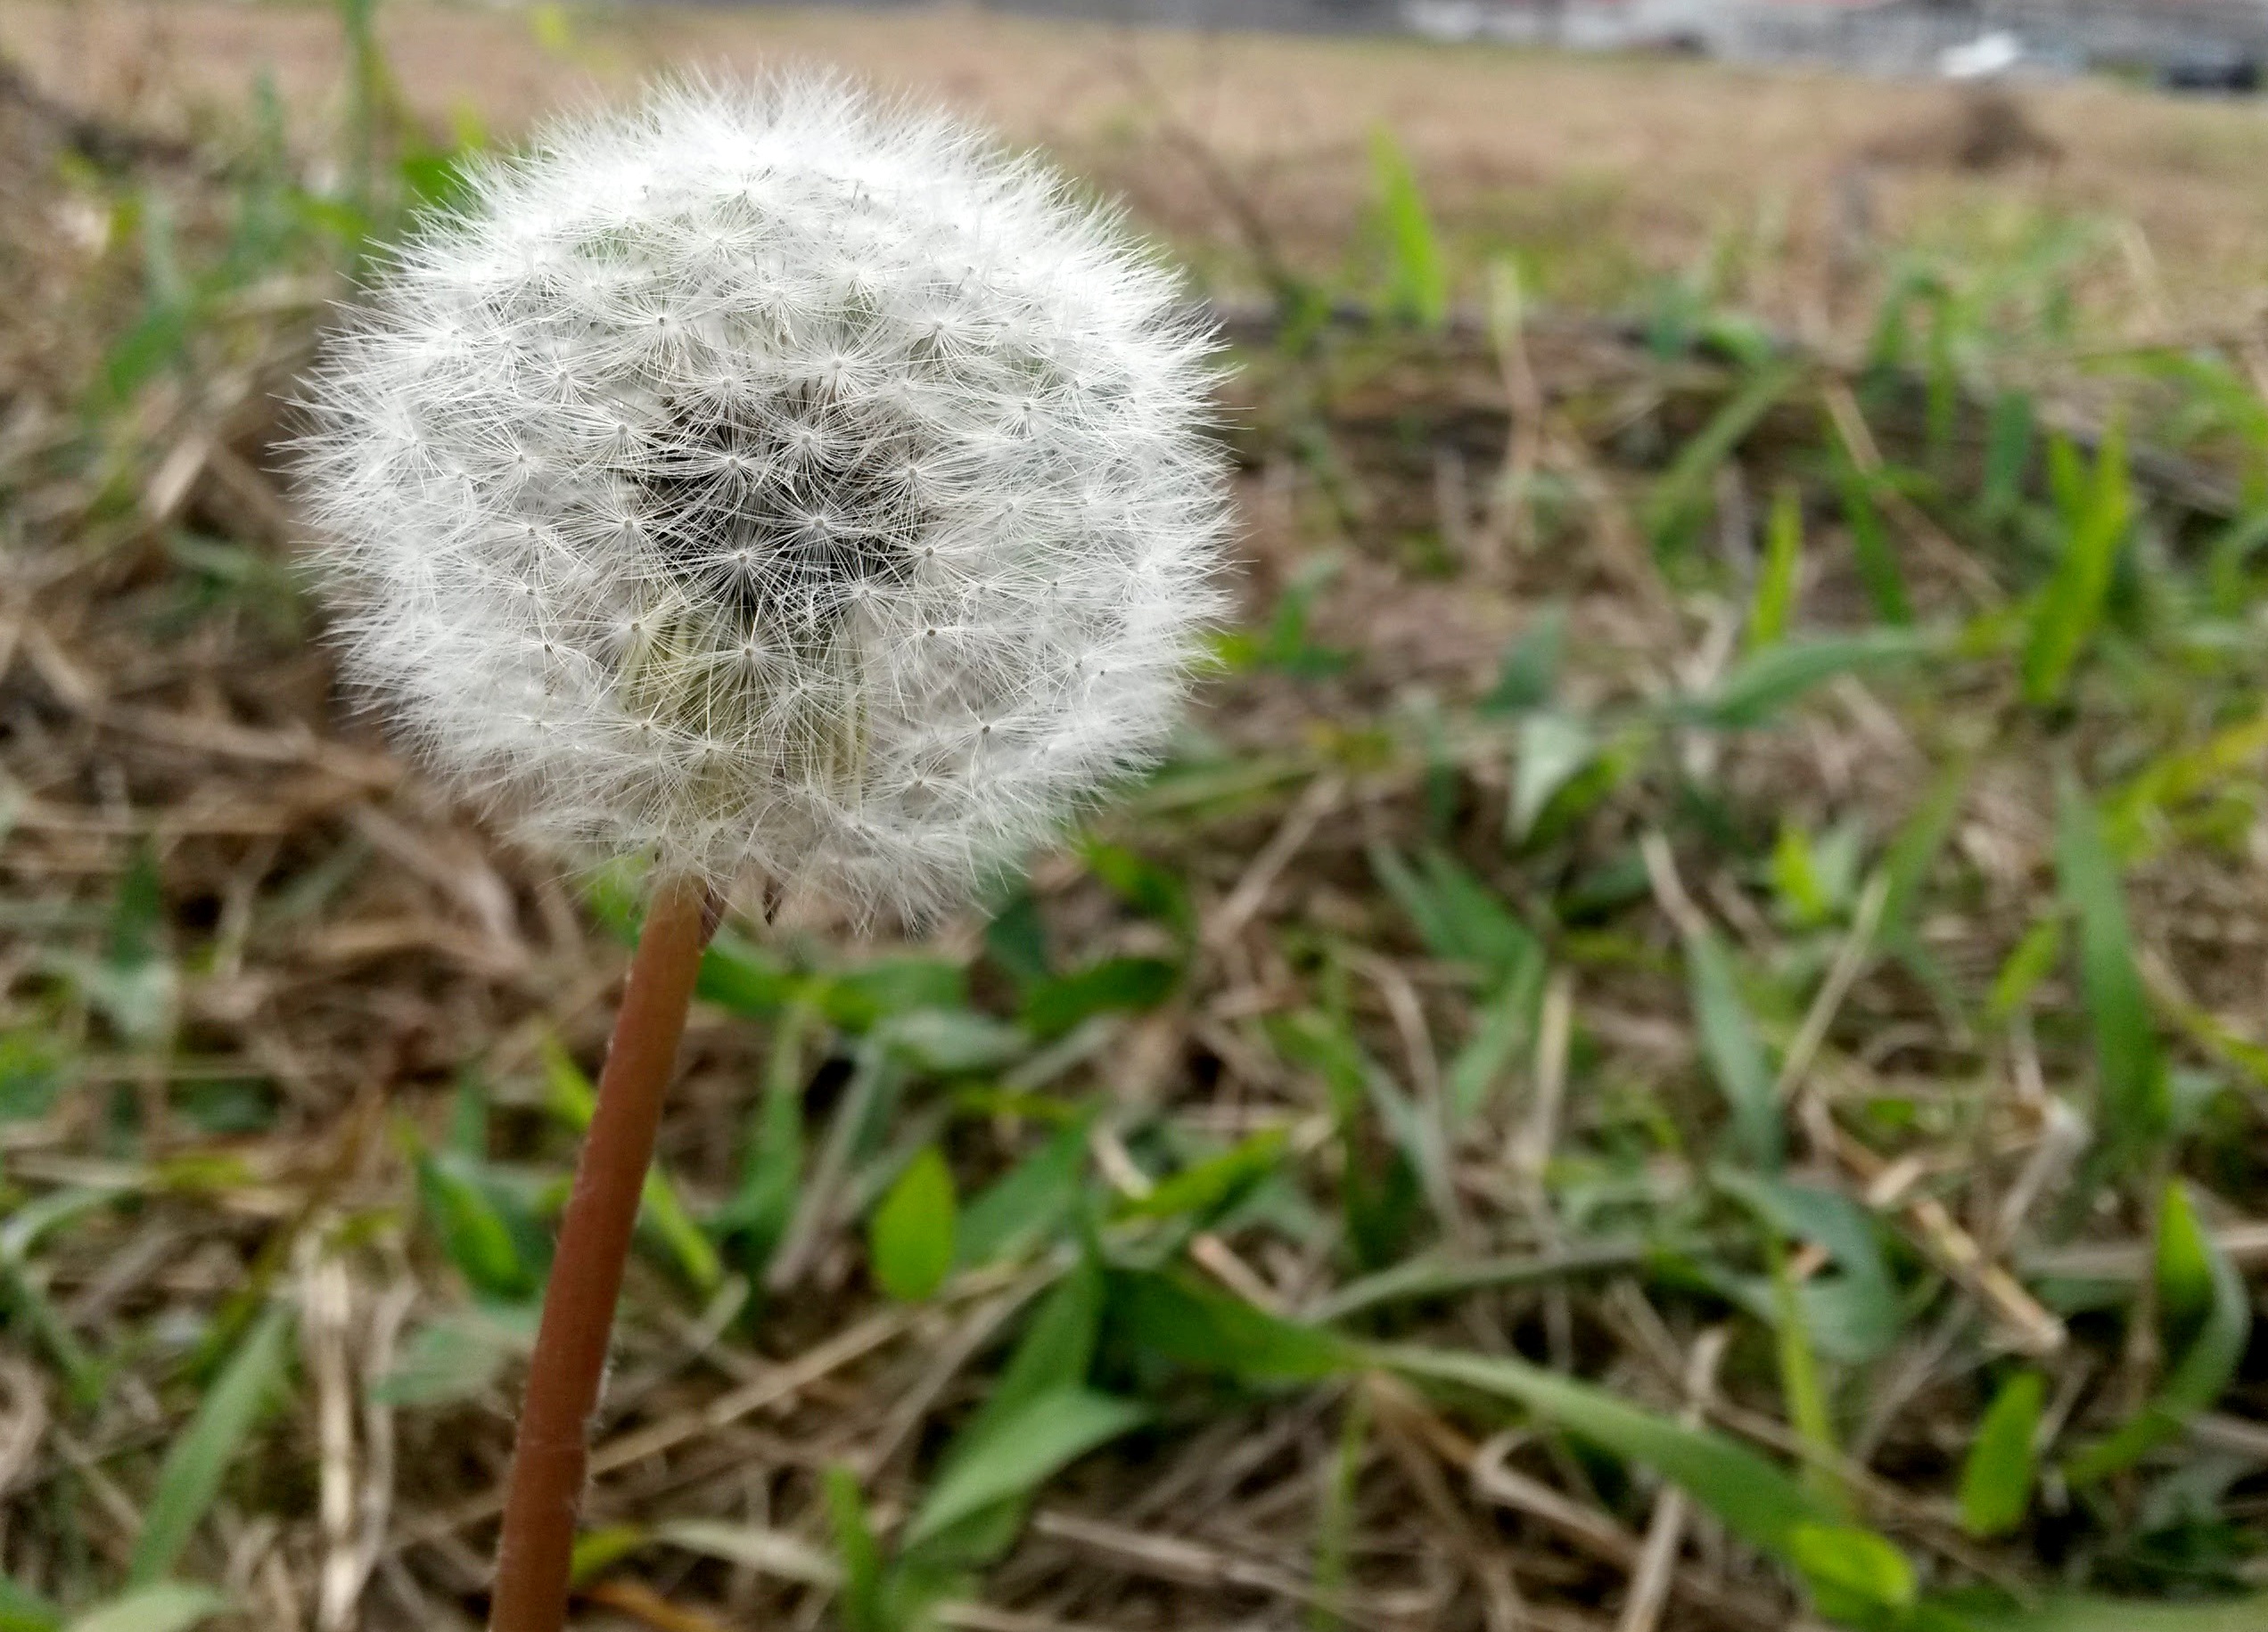
nature, grass, plant, white, dandelion, flower, soil, botany, flora, wildflower, flowers, hope, flowering plant, daisy family, flower of the field, dandelion flower, balloon flower, grass family, land plant